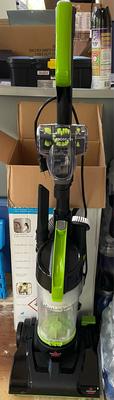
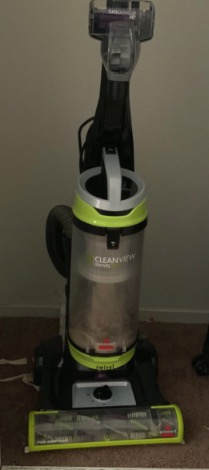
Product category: items_vacuum
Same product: no